Chiou Lien-hui

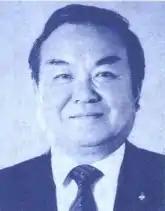

Chiou was first elected mayor of his native Linluo at age 27, and became the youngest mayor in Taiwan at the time. He served until 1965, and three years later was elected to the Pingtung County Council. As a member of the Taiwan Provincial Council from 1973 to 1981, Chiou was named the tangwai candidate for council speaker, but was defeated. He was once chastised by President Chiang Ching-kuo for discussing national affairs while in a provincial council meeting. In 1980, Chiou was the first tangwai candidate to be elected Pingtung County Magistrate. He stepped down in 1985 and served Pingtung County in the Legislative Yuan from 1987 to 1996.